Toronto Maple Leafs

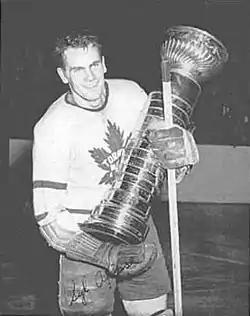
Syl Apps led the team to three Stanley Cups as captain from 1940 to 1943 and again from 1945 to 1948. From 1943 to 1945, Apps was serving with the Canadian Army.

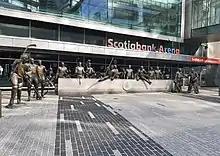
Legends Row, a group of statues outside Scotiabank Arena

The Maple Leafs have had 41 head coaches (including four interim coaches). The franchise's first head coach was Dick Carroll, who coached the team for two seasons. Several coaches have served as the Leafs head coach on multiple occasions. King Clancy was named the head coach on three occasions while Charles Querrie and Punch Imlach served the position on two occasions. Craig Berube is the current head coach. He was named coach on May 17, 2024.